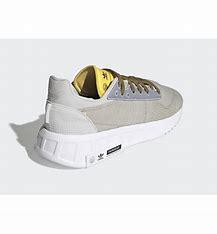
Brand: Adidas
Model: Geodiver Primeblue